C12orf60

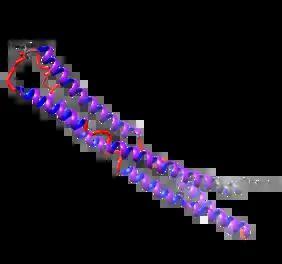

C12orf60 has a predicted isoelectric point of 8.19 and a molecular weight of 27.6 kilodaltons. Glycine and tyrosine residues are relatively less prevalent compared to other proteins in the human proteome, while methionine is more prevalent.